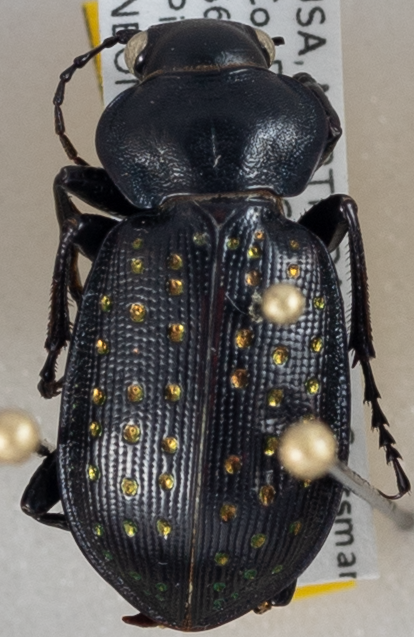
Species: Calosoma calidum
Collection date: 2023-06-20
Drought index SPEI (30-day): -0.354
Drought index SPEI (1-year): -0.278
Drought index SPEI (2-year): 0.73